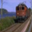
Label: train